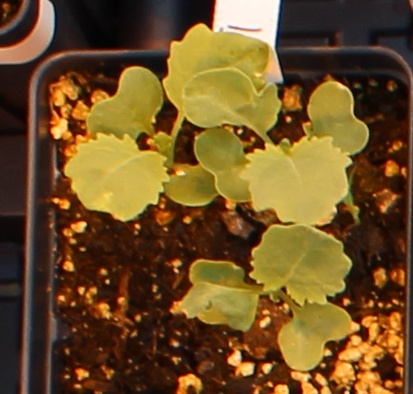
Label: Canola